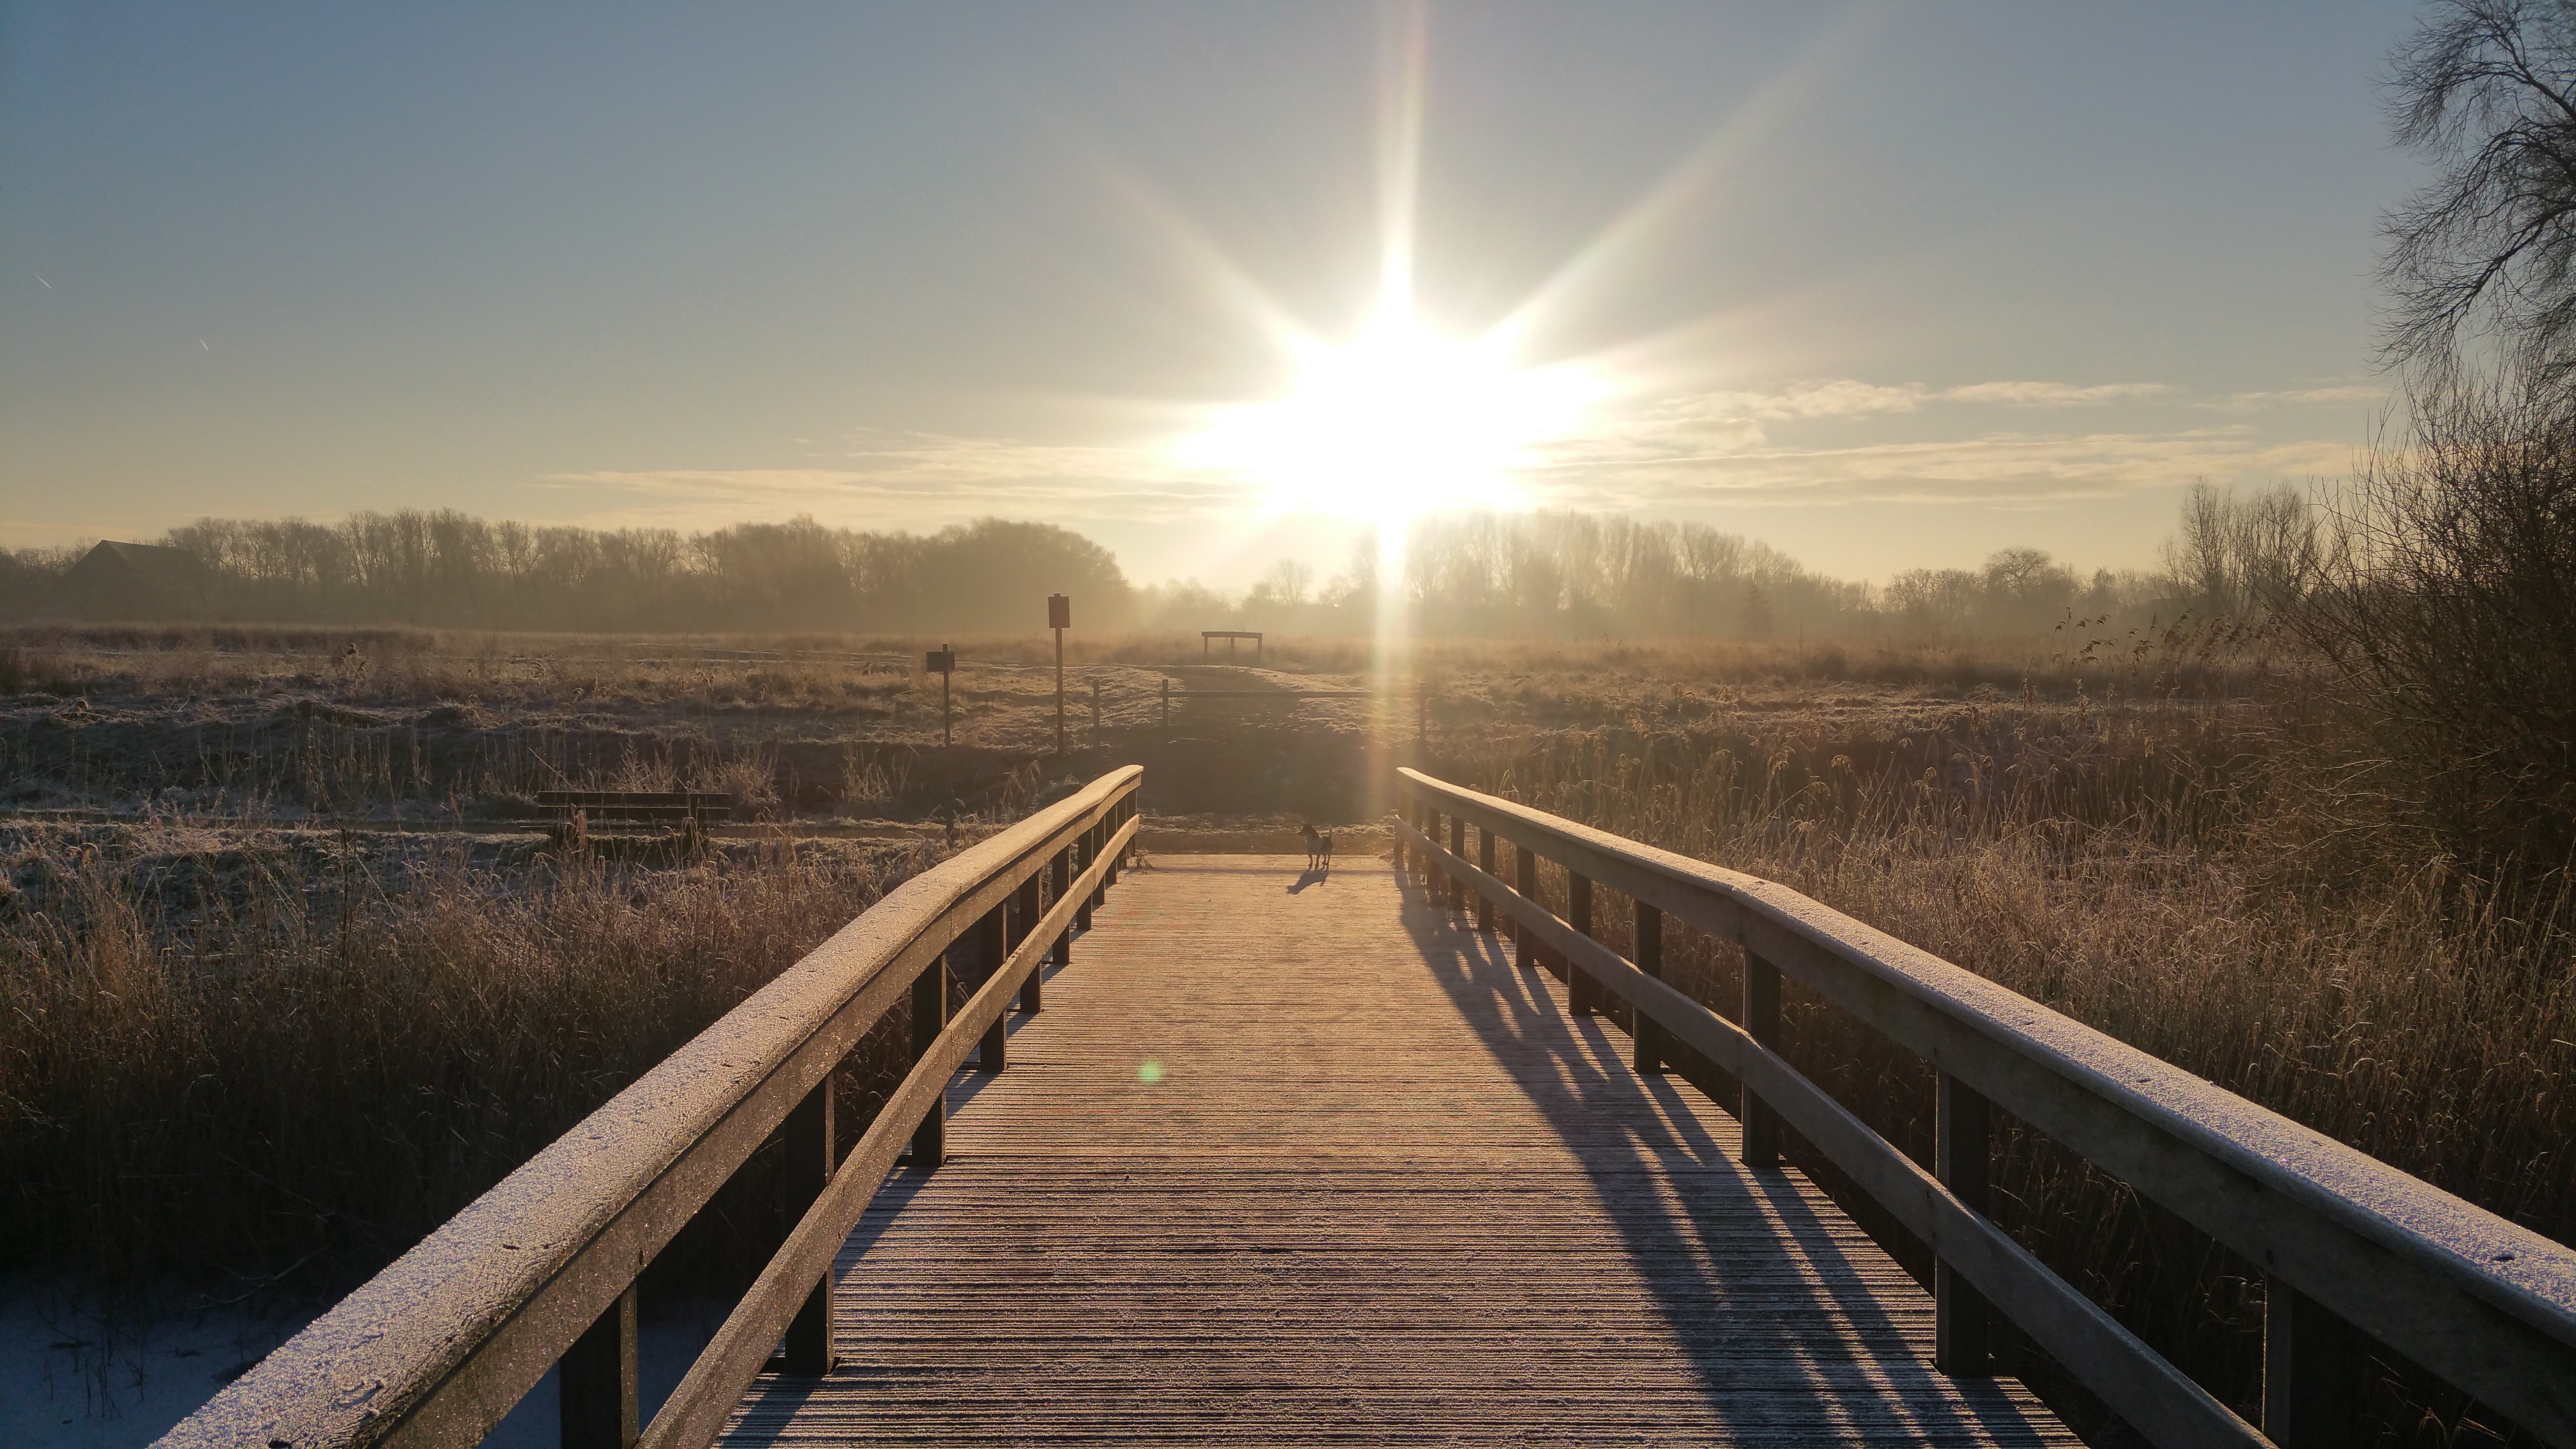
landscape, tree, water, path, horizon, winter, cloud, sky, boardwalk, wood, sun, sunrise, sunset, road, sunlight, morning, frost, dawn, atmosphere, river, walkway, evening, reflection, calm, waterway, bank, wetland, computer wallpaper